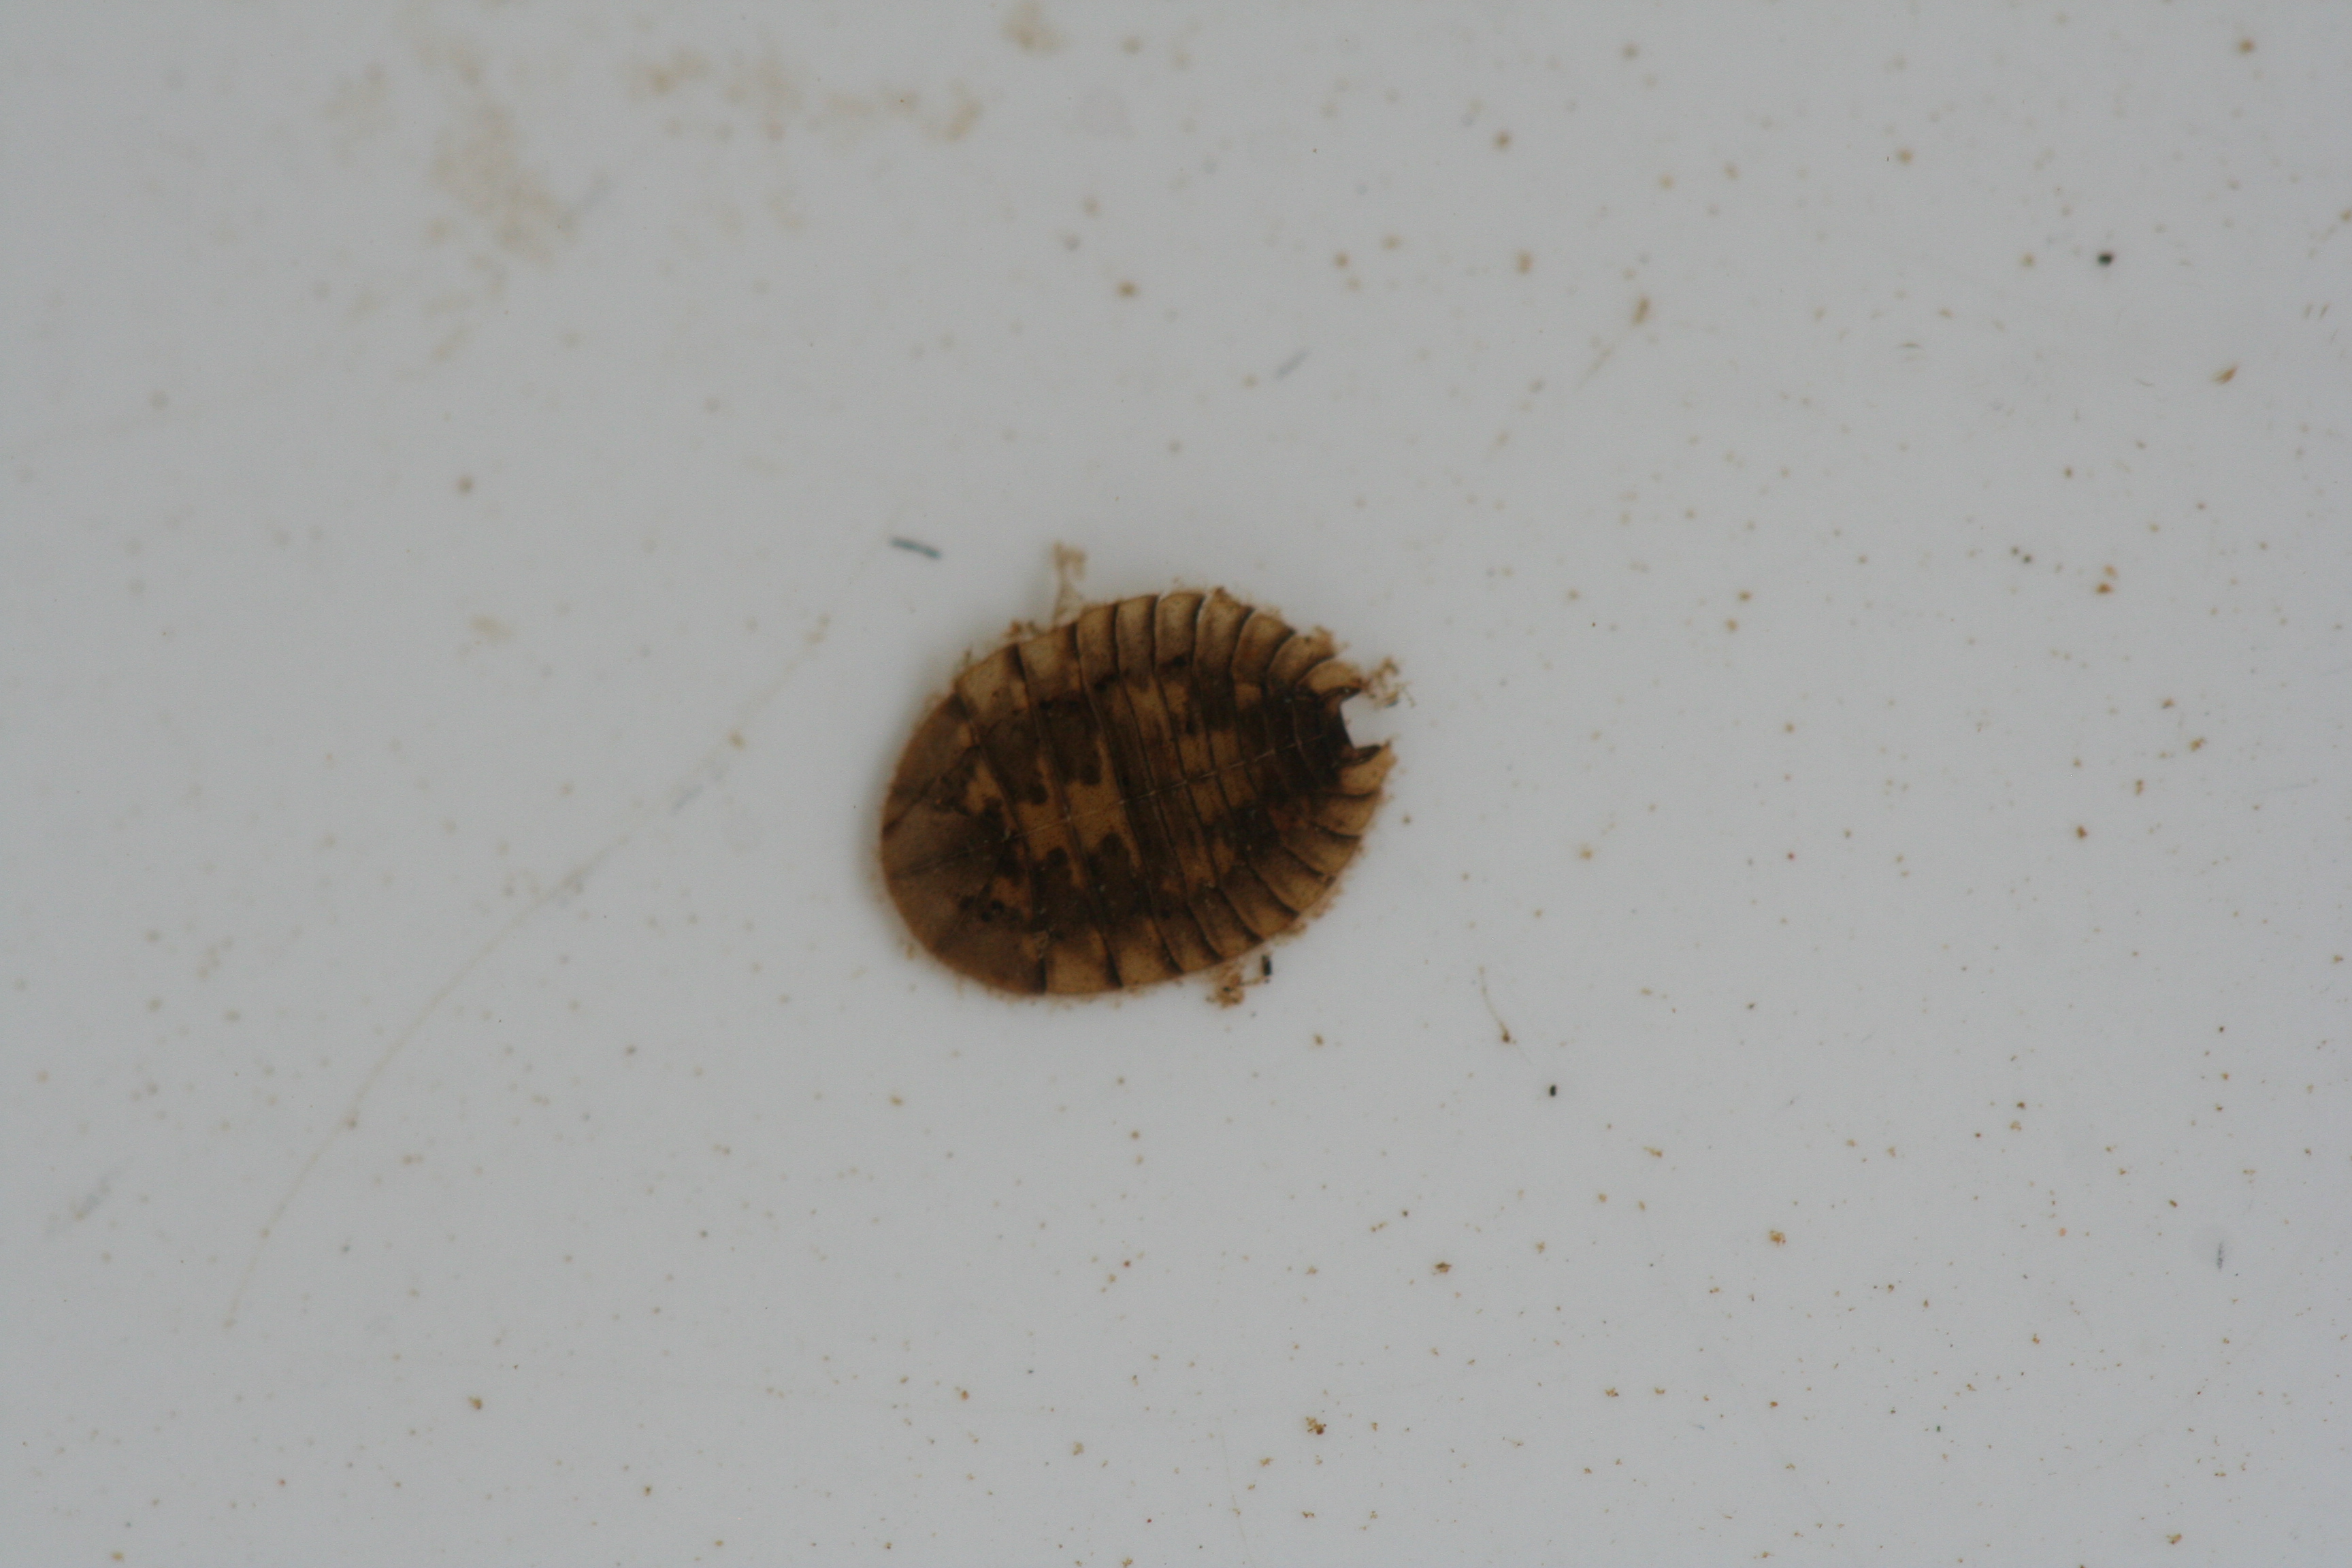
Macroinvertebrate group: bugs_and_beetles